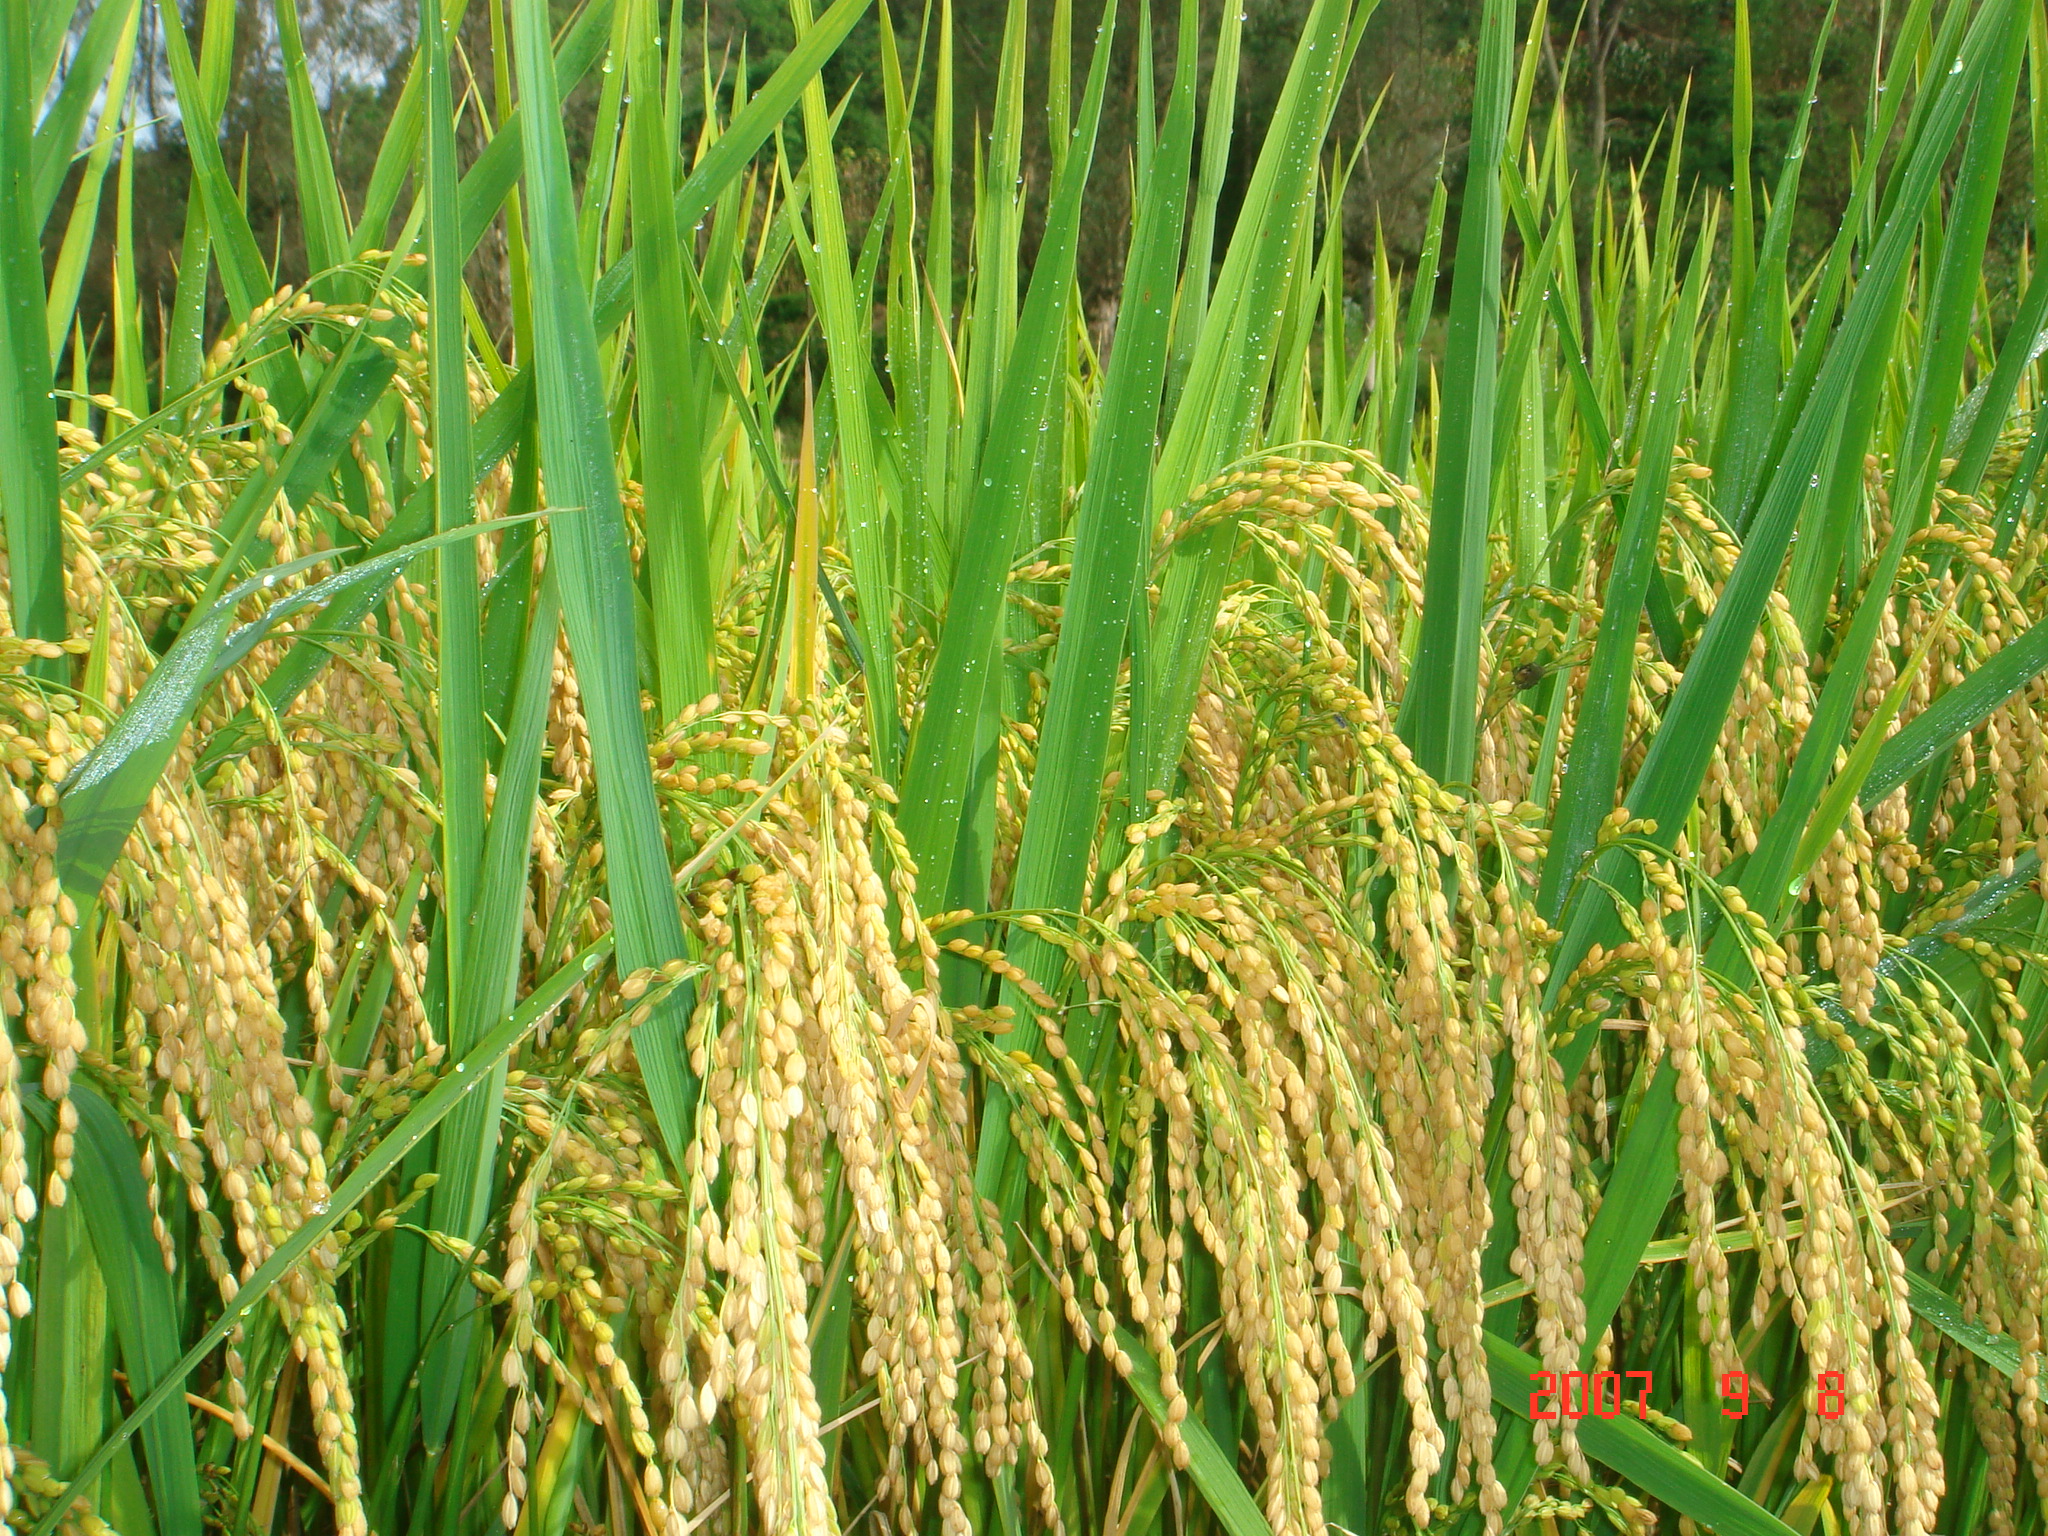
rice, agricultural, paddy, fields, plant, grass, agriculture, paddy field, crop, flowering plant, grass family, food grain, emmer, malt, hordeum, cash crop, wheat, Elymus repens, barley, cereal germ, poales, Khorasan wheat, Wild rice, triticale, grain, cereal